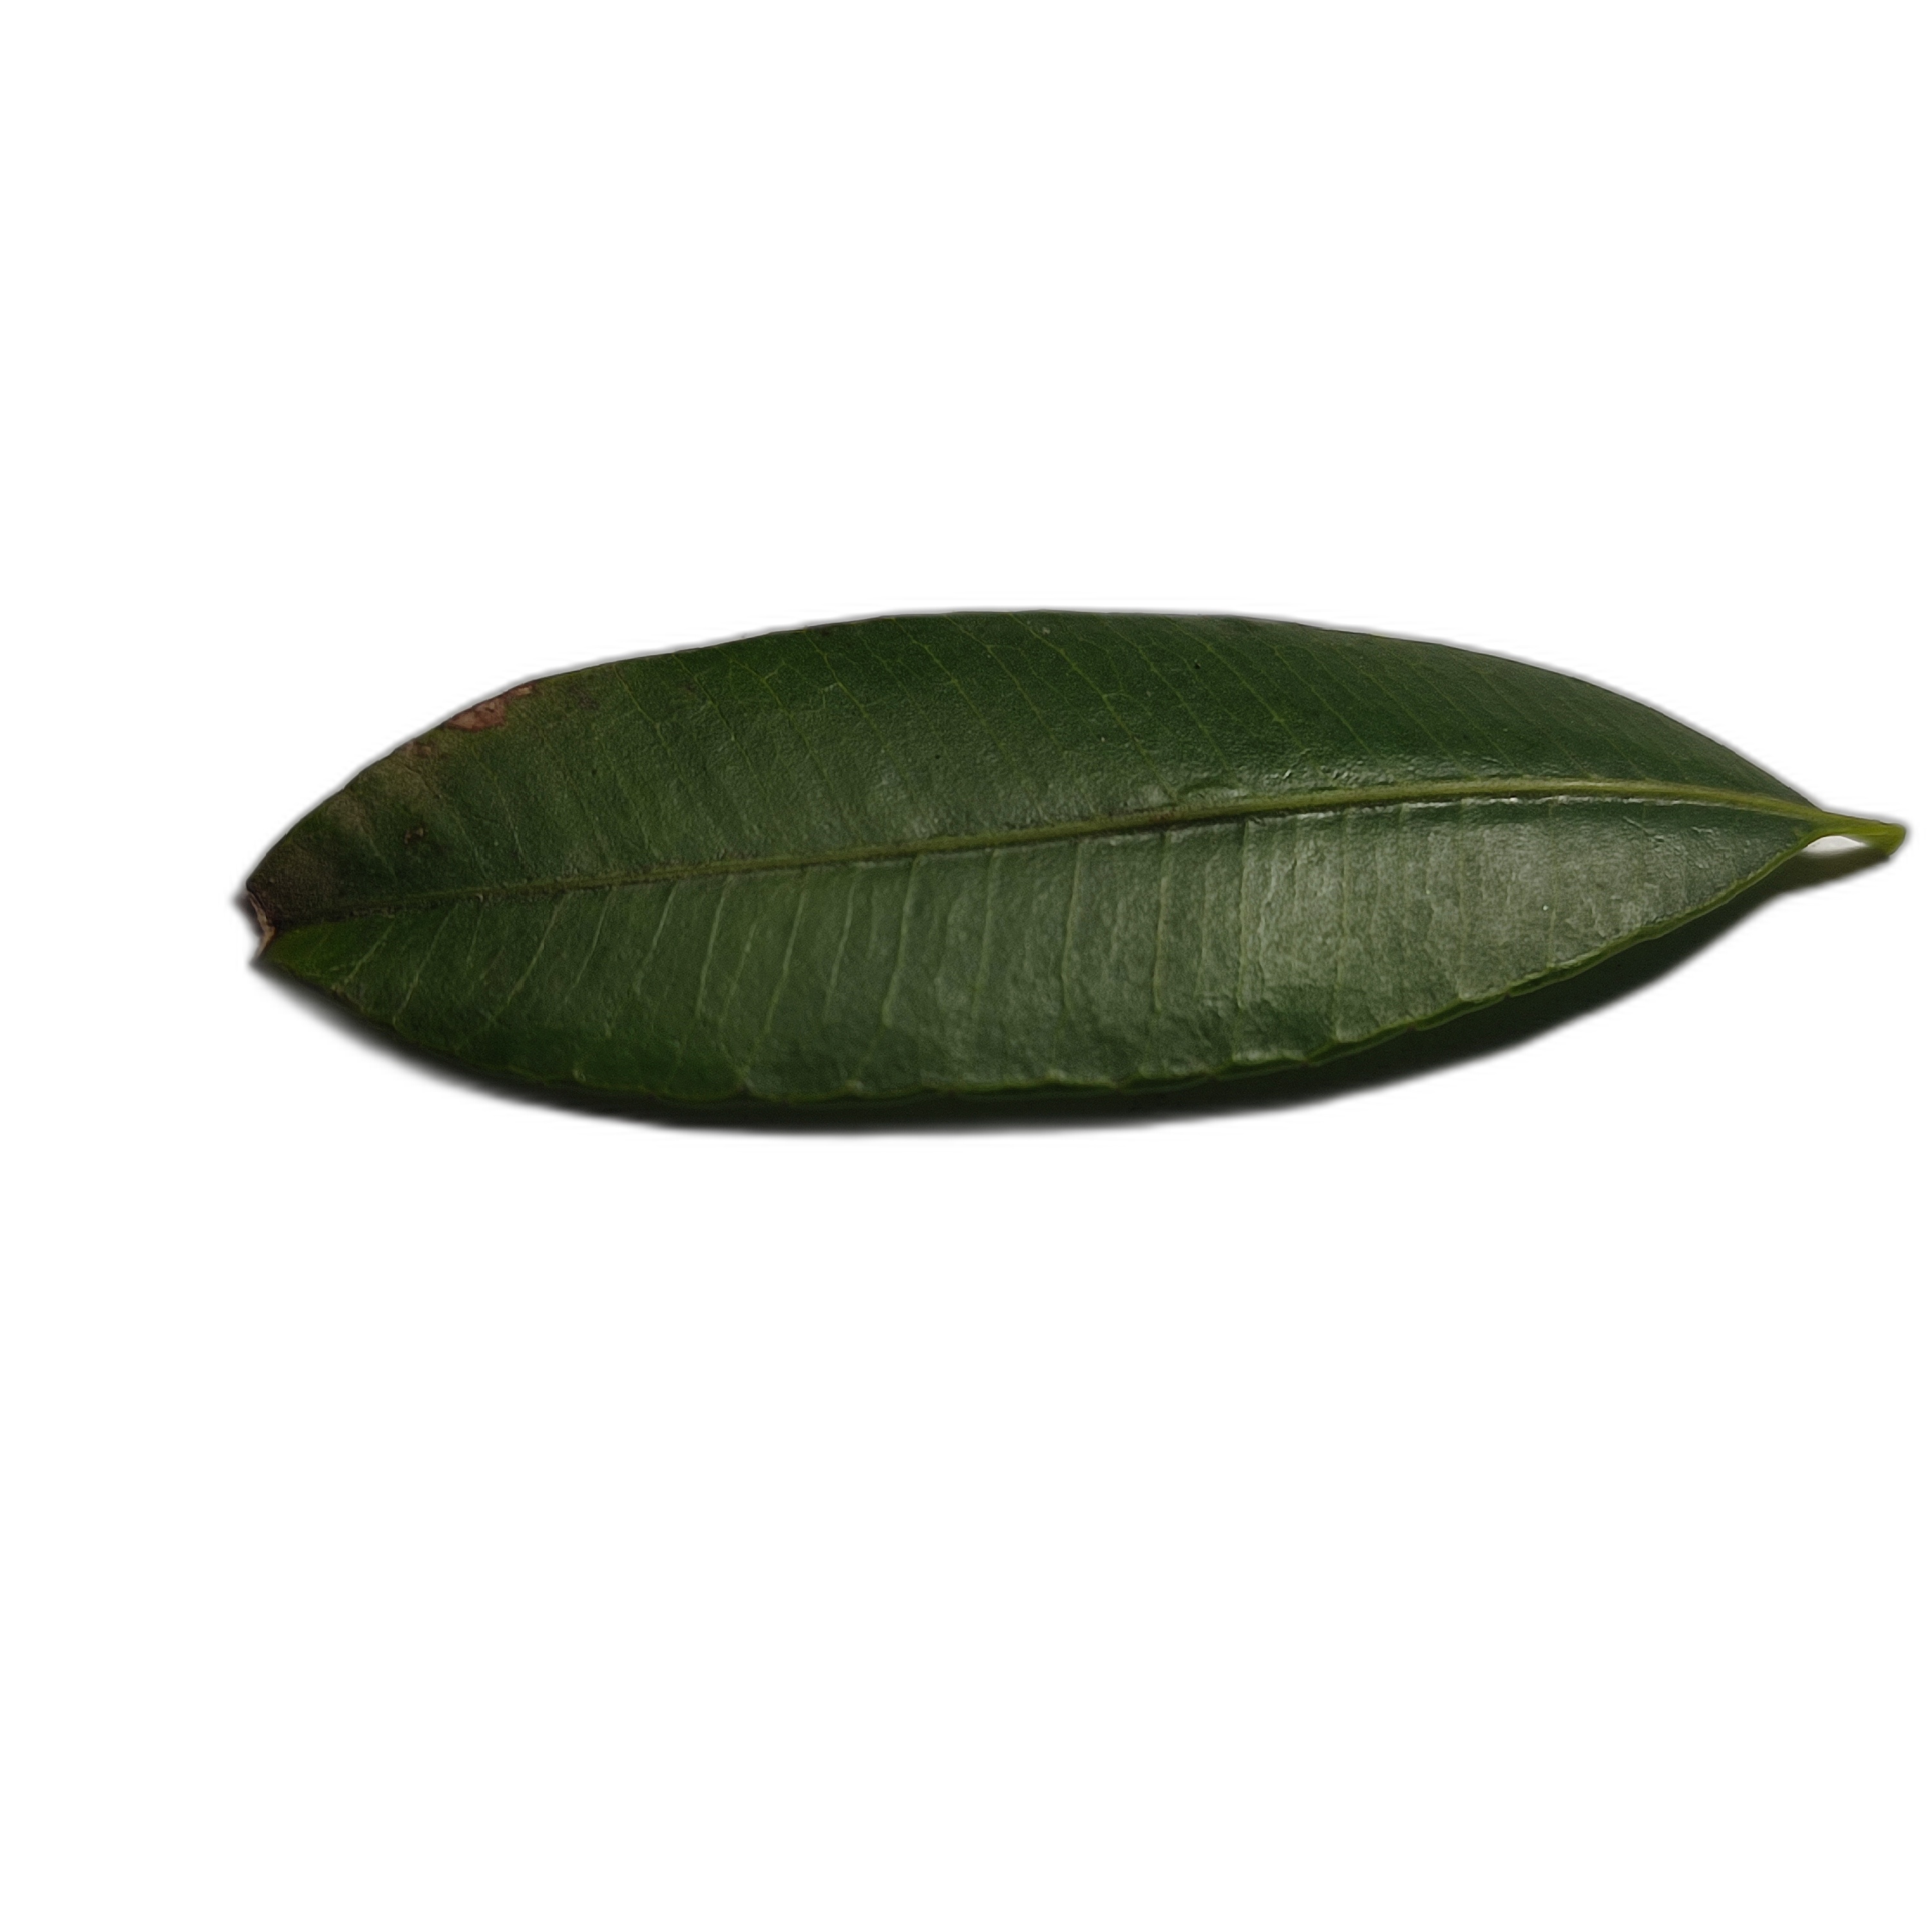
Label: healthy